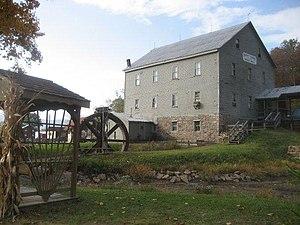
Dublin Township est un township situé au nord-est du comté de Fulton, en Pennsylvanie, aux États-Unis. En 2010, il comptait une population de 1 264 habitants.